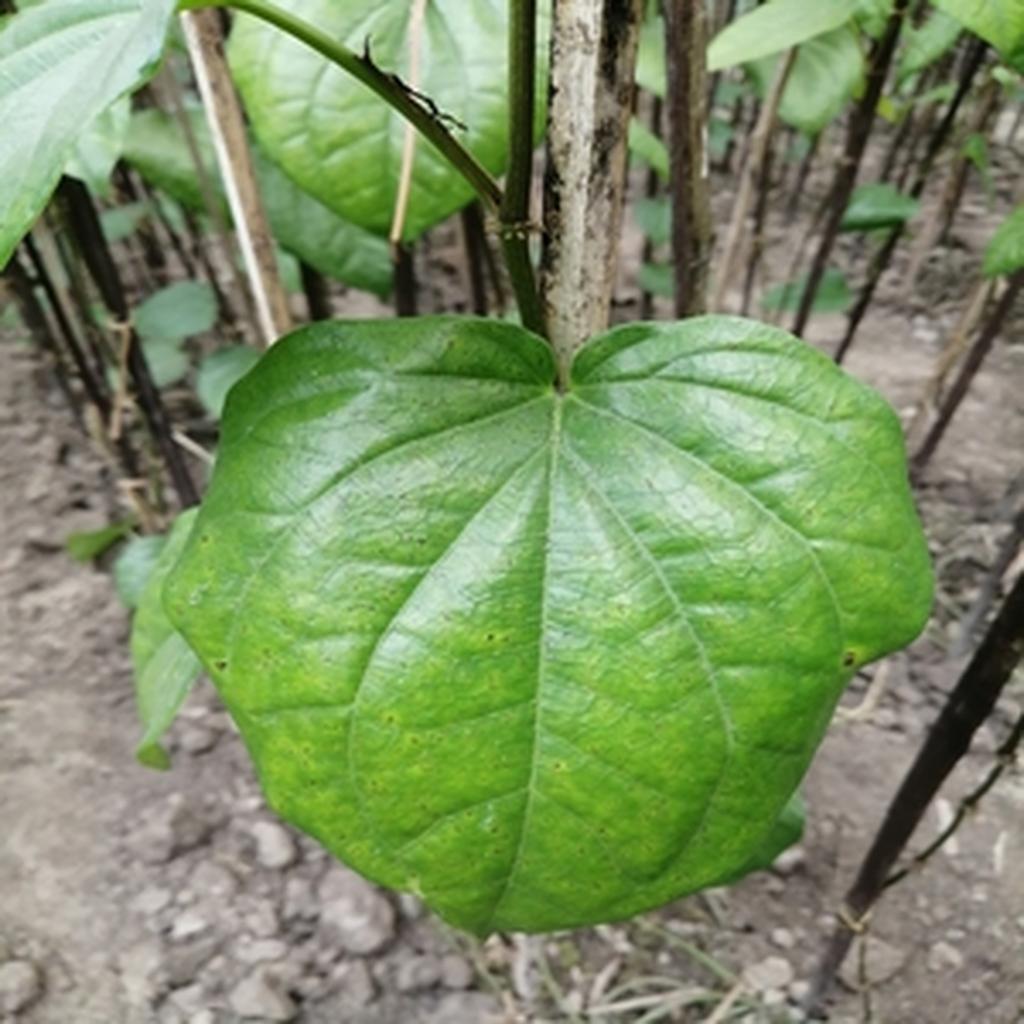
Label: Leaf_Spot